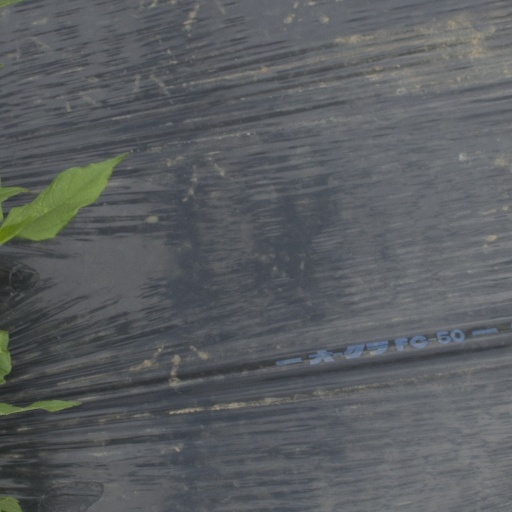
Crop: Jerusalem artichoke